M-116 (Michigan highway)

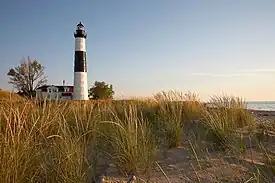
Big Sable Point Lighthouse

The highway is maintained by the Michigan Department of Transportation (MDOT), which is responsible for maintaining and constructing transportation infrastructure in the state, including highways. As part of this role, the department periodically conducts surveys on their highways to measure traffic volume. This is expressed in terms of average annual daily traffic (AADT), which is a measure of traffic volume for any average day of the year. In 2009, MDOT calculated that 7,377 vehicles used the southern section of M-116 daily near the US 10 junction. On the north end, only 859 vehicles used the roadway near the state park entrance each day. The highway has not been listed on the National Highway System, a network of roads important to the country's economy, defense, and mobility.